Ambrosio O'Higgins, 1st Marquess of Osorno

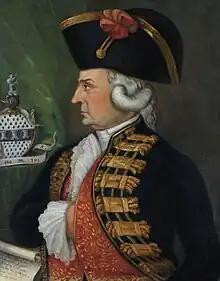
Portrait of O'Higgins

As the Governor of Chile, one of the most troublesome, poor, and remote of Spanish outposts, O'Higgins was extremely active, promoting the construction of a definitive road between the capital Santiago and the port of Valparaíso (part of the layout of which is still in use today), continued the building of the Palacio de la Moneda in Santiago, improved roads, and erected permanent dikes along the banks of the Mapocho river which regularly flooded Santiago. He founded cities including San Ambrosio de Ballenary, now Vallenar (1789); Villa de San Francisco de Borja de Combarbalá, now Combarbalá (1789); Villa San Rafael de Rozas, now Illapel (1789); Santa Rosa de los Andes, now Los Andes (1791); San José de Maipo (1792); Nueva Bilbao, now Constitución (1794); Villa de San Ambrosio de Linares, now Linares (1794), and Villa Reina Luisa del Parral, now Parral (1795).